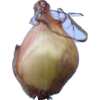
Label: onion